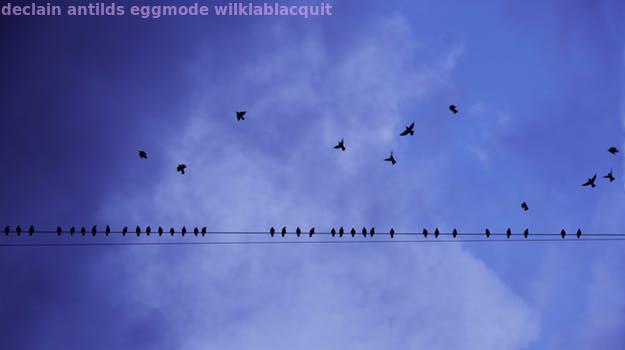
Label: Watermark